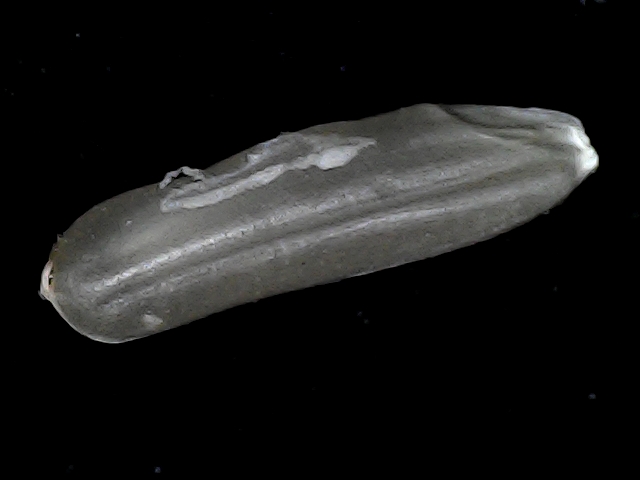
Rice variety: BD70